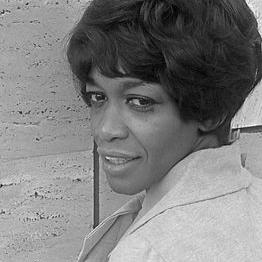
Age: 25